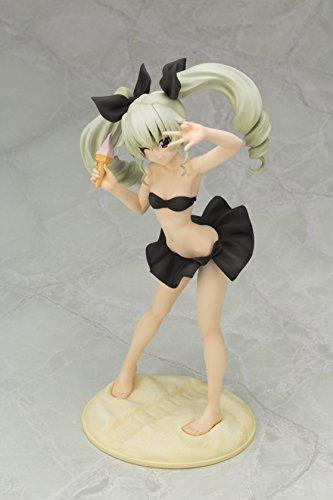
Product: Kotobukiya Girls Und Panzer Der Film Anchovy Swimsuit Ver. ANI Statue PP698 Action Figure
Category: Toys & Games | Toy Figures & Playsets | Action Figures
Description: Dressed in a Bikini with a frilled bottom, anchovy flashes the peace sign while holding an ice cream cone in her right hand.
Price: $61.13
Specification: ProductDimensions:7.5x9.8x5.5inches|ItemWeight:12ounces|ShippingWeight:12ounces(Viewshippingratesandpolicies)|DomesticShipping:ItemcanbeshippedwithinU.S.|InternationalShipping:ThisitemcanbeshippedtoselectcountriesoutsideoftheU.S.LearnMore|ASIN:B06XTFRGZ5|Itemmodelnumber:PP698|Manufacturerrecommendedage:15yearsandup